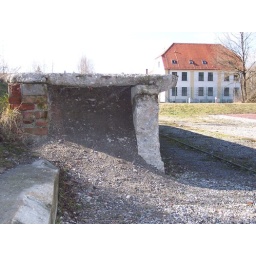
train dock at Dachau where prisoners were loaded off and on. The commanders house is in the background.